Bipedalism

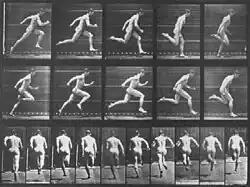
A Man Running; by Eadweard Muybridge

Most bipedal animals move with their backs close to horizontal, using a long tail to balance the weight of their bodies. The primate version of bipedalism is unusual because the back is close to upright (completely upright in humans), and the tail may be absent entirely. Many primates can stand upright on their hind legs without any support.